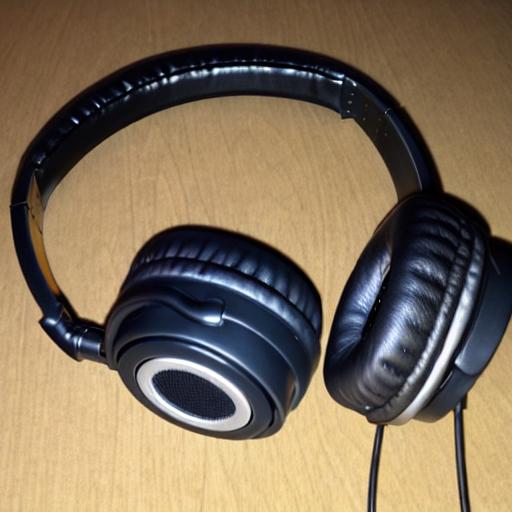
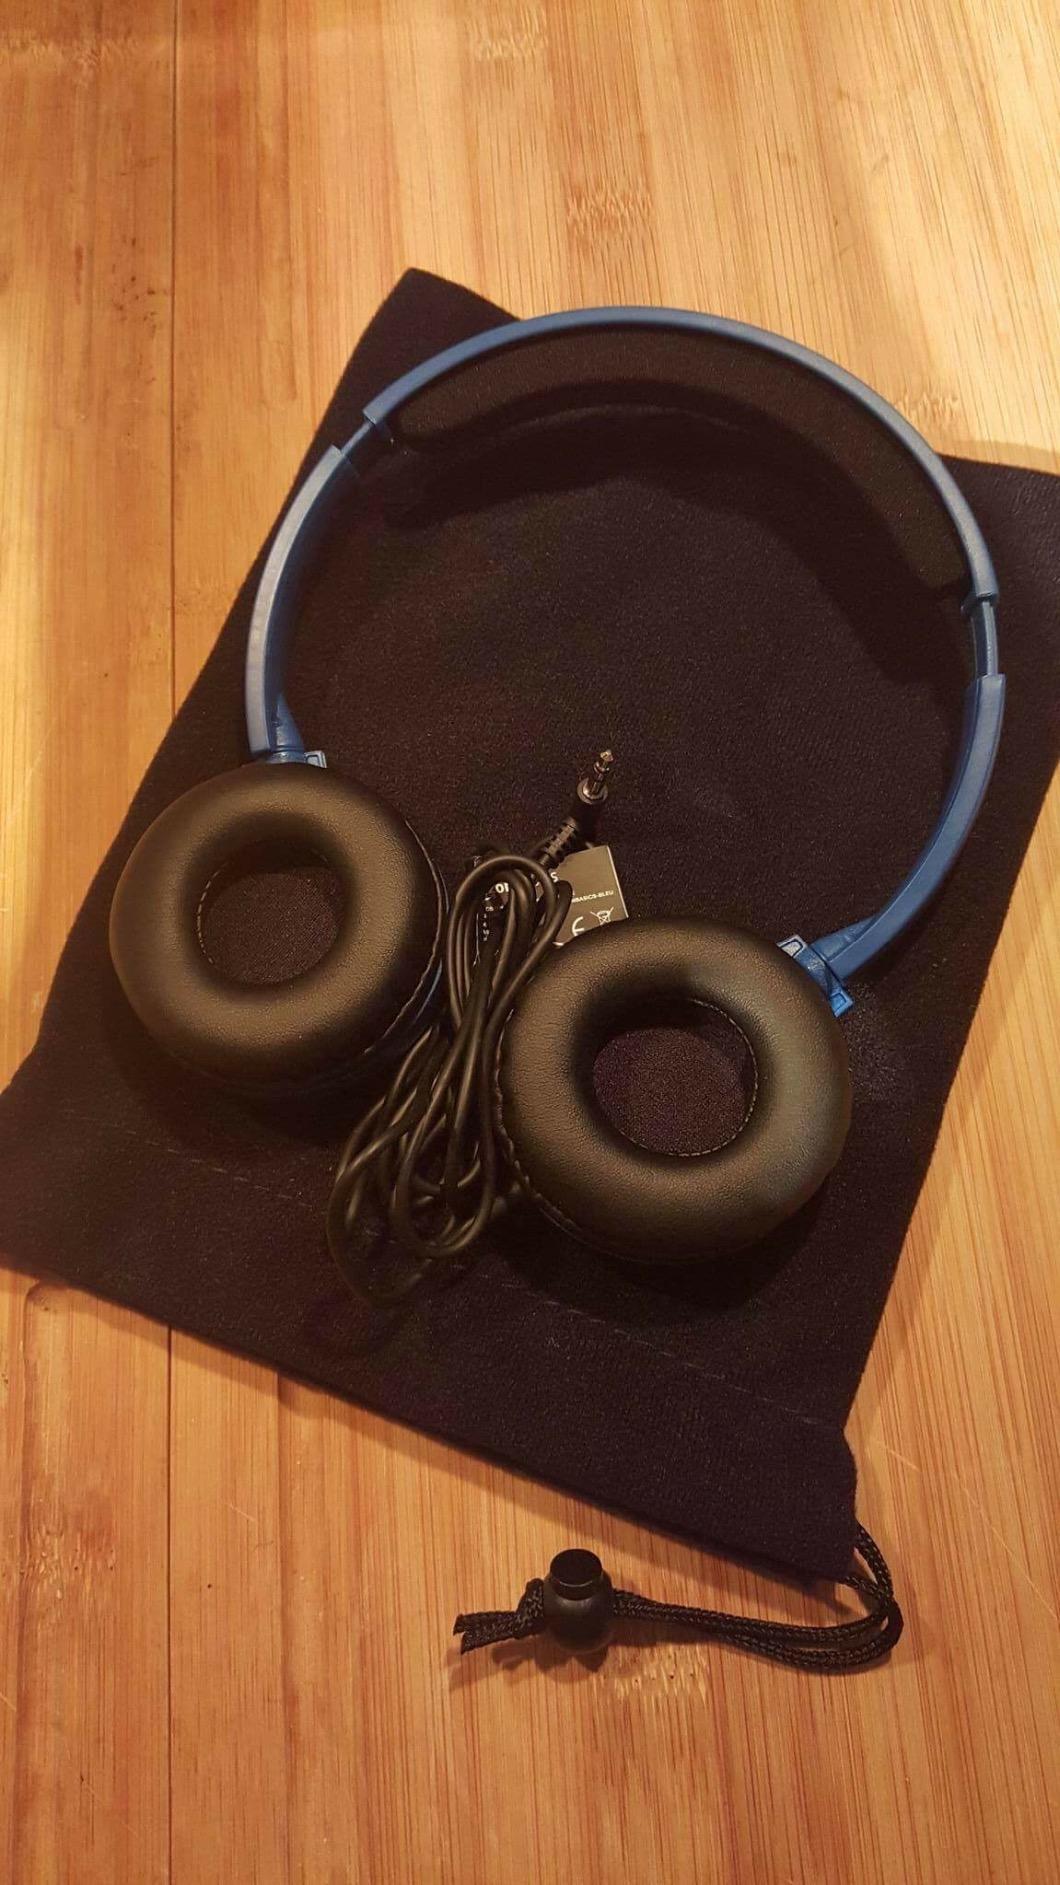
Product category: headphones
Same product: no